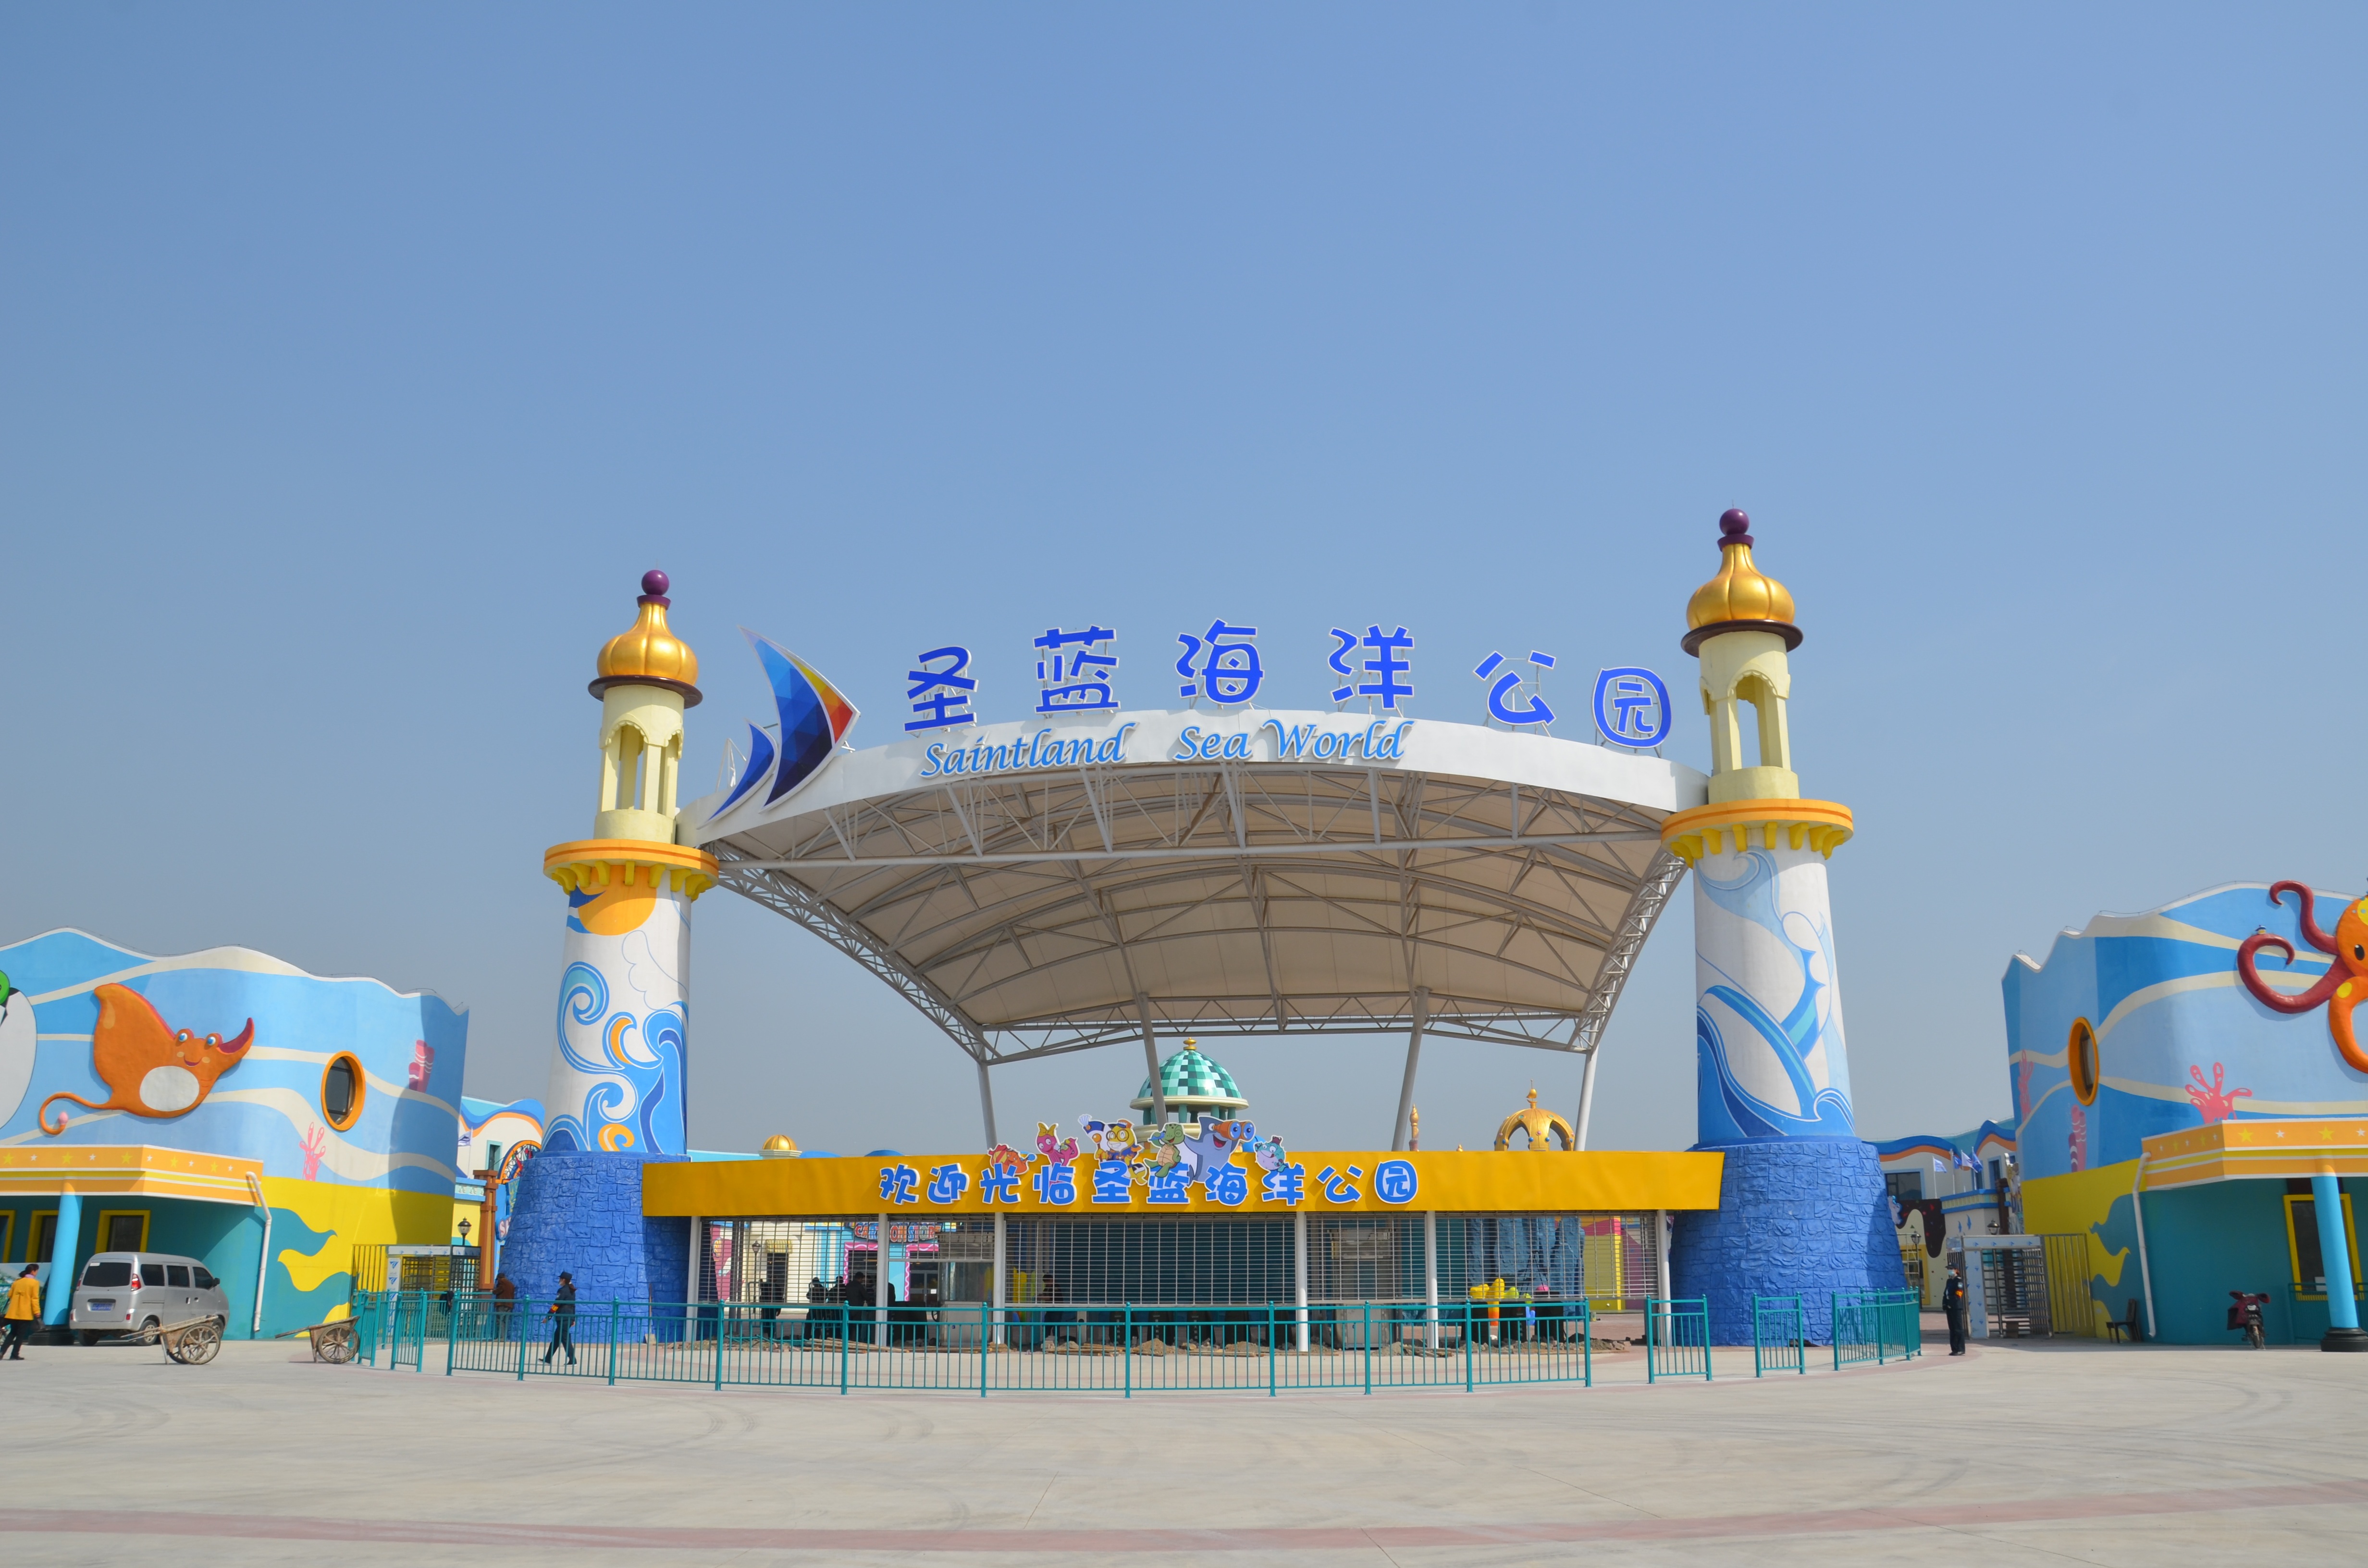
beach, vacation, recreation, amusement park, park, landmark, leisure, resort, water park, resorts, outdoor recreation, st blue ocean park entrance, front gate, the gate area